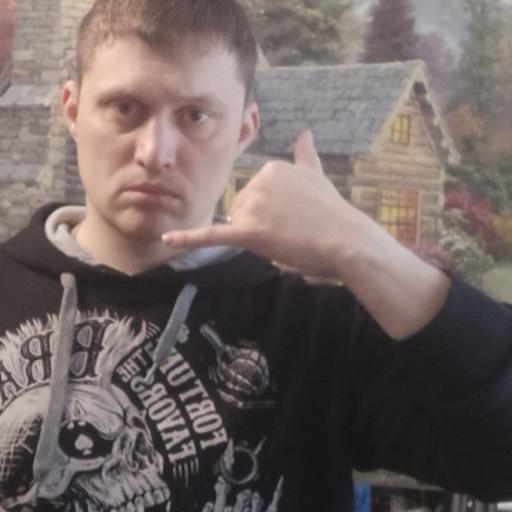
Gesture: call